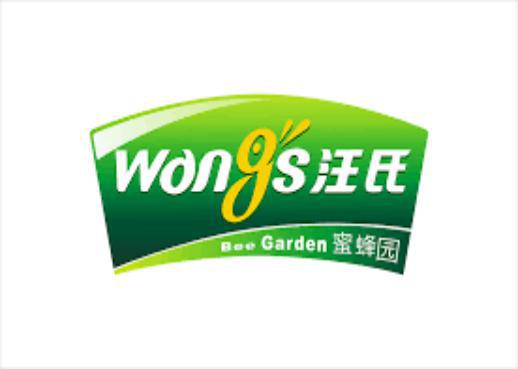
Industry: Food